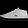
Label: Sneaker